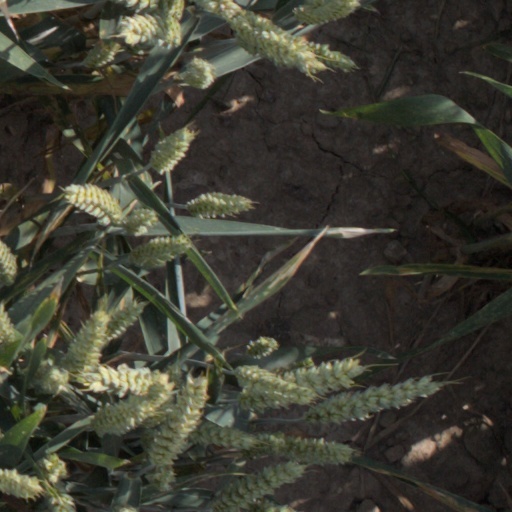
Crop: wheat